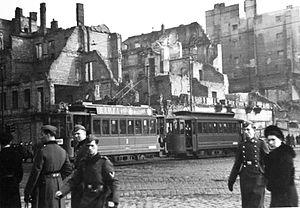
Ulica Marszałkowska est l'une des principales artères du centre-ville de Varsovie. Elle relie la Plac Bankowy dans son secteur nord avec Plac Unii Lubelskiej dans le Sud.